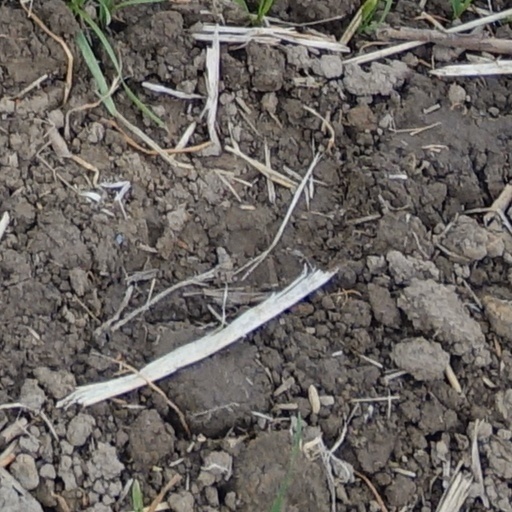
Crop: wheat